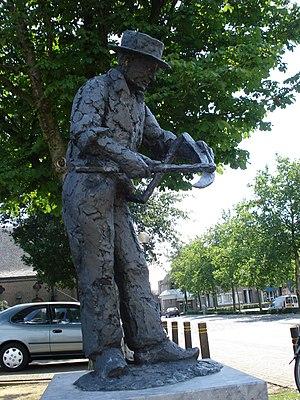
Mill est un village et le chef-lieu de la commune néerlandaise de Mill en Sint Hubert de la province du Brabant-Septentrional situé au nord-est de la région naturelle du Peel. Le 1ᵉʳ janvier 2007, le village compte 6 039 habitants.